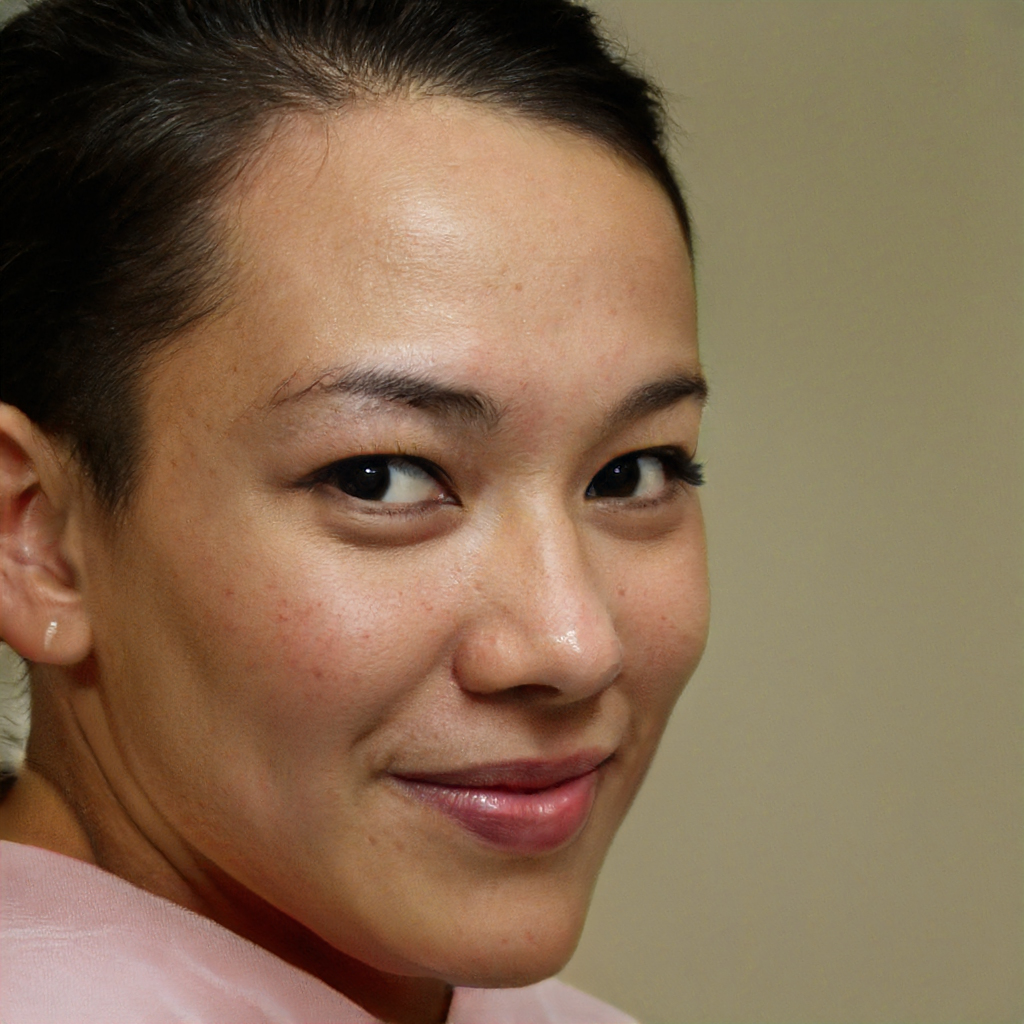
Gender: Female